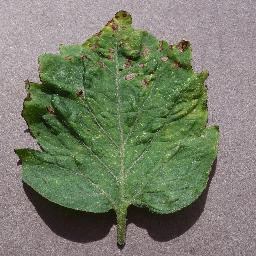
Label: Tomato___Target_Spot